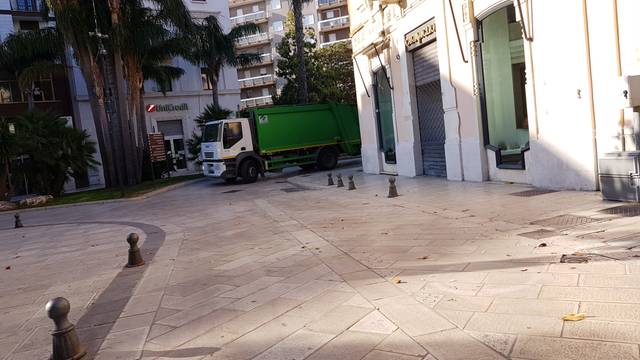
Region: Italy
Coordinates: 40.637, 17.946